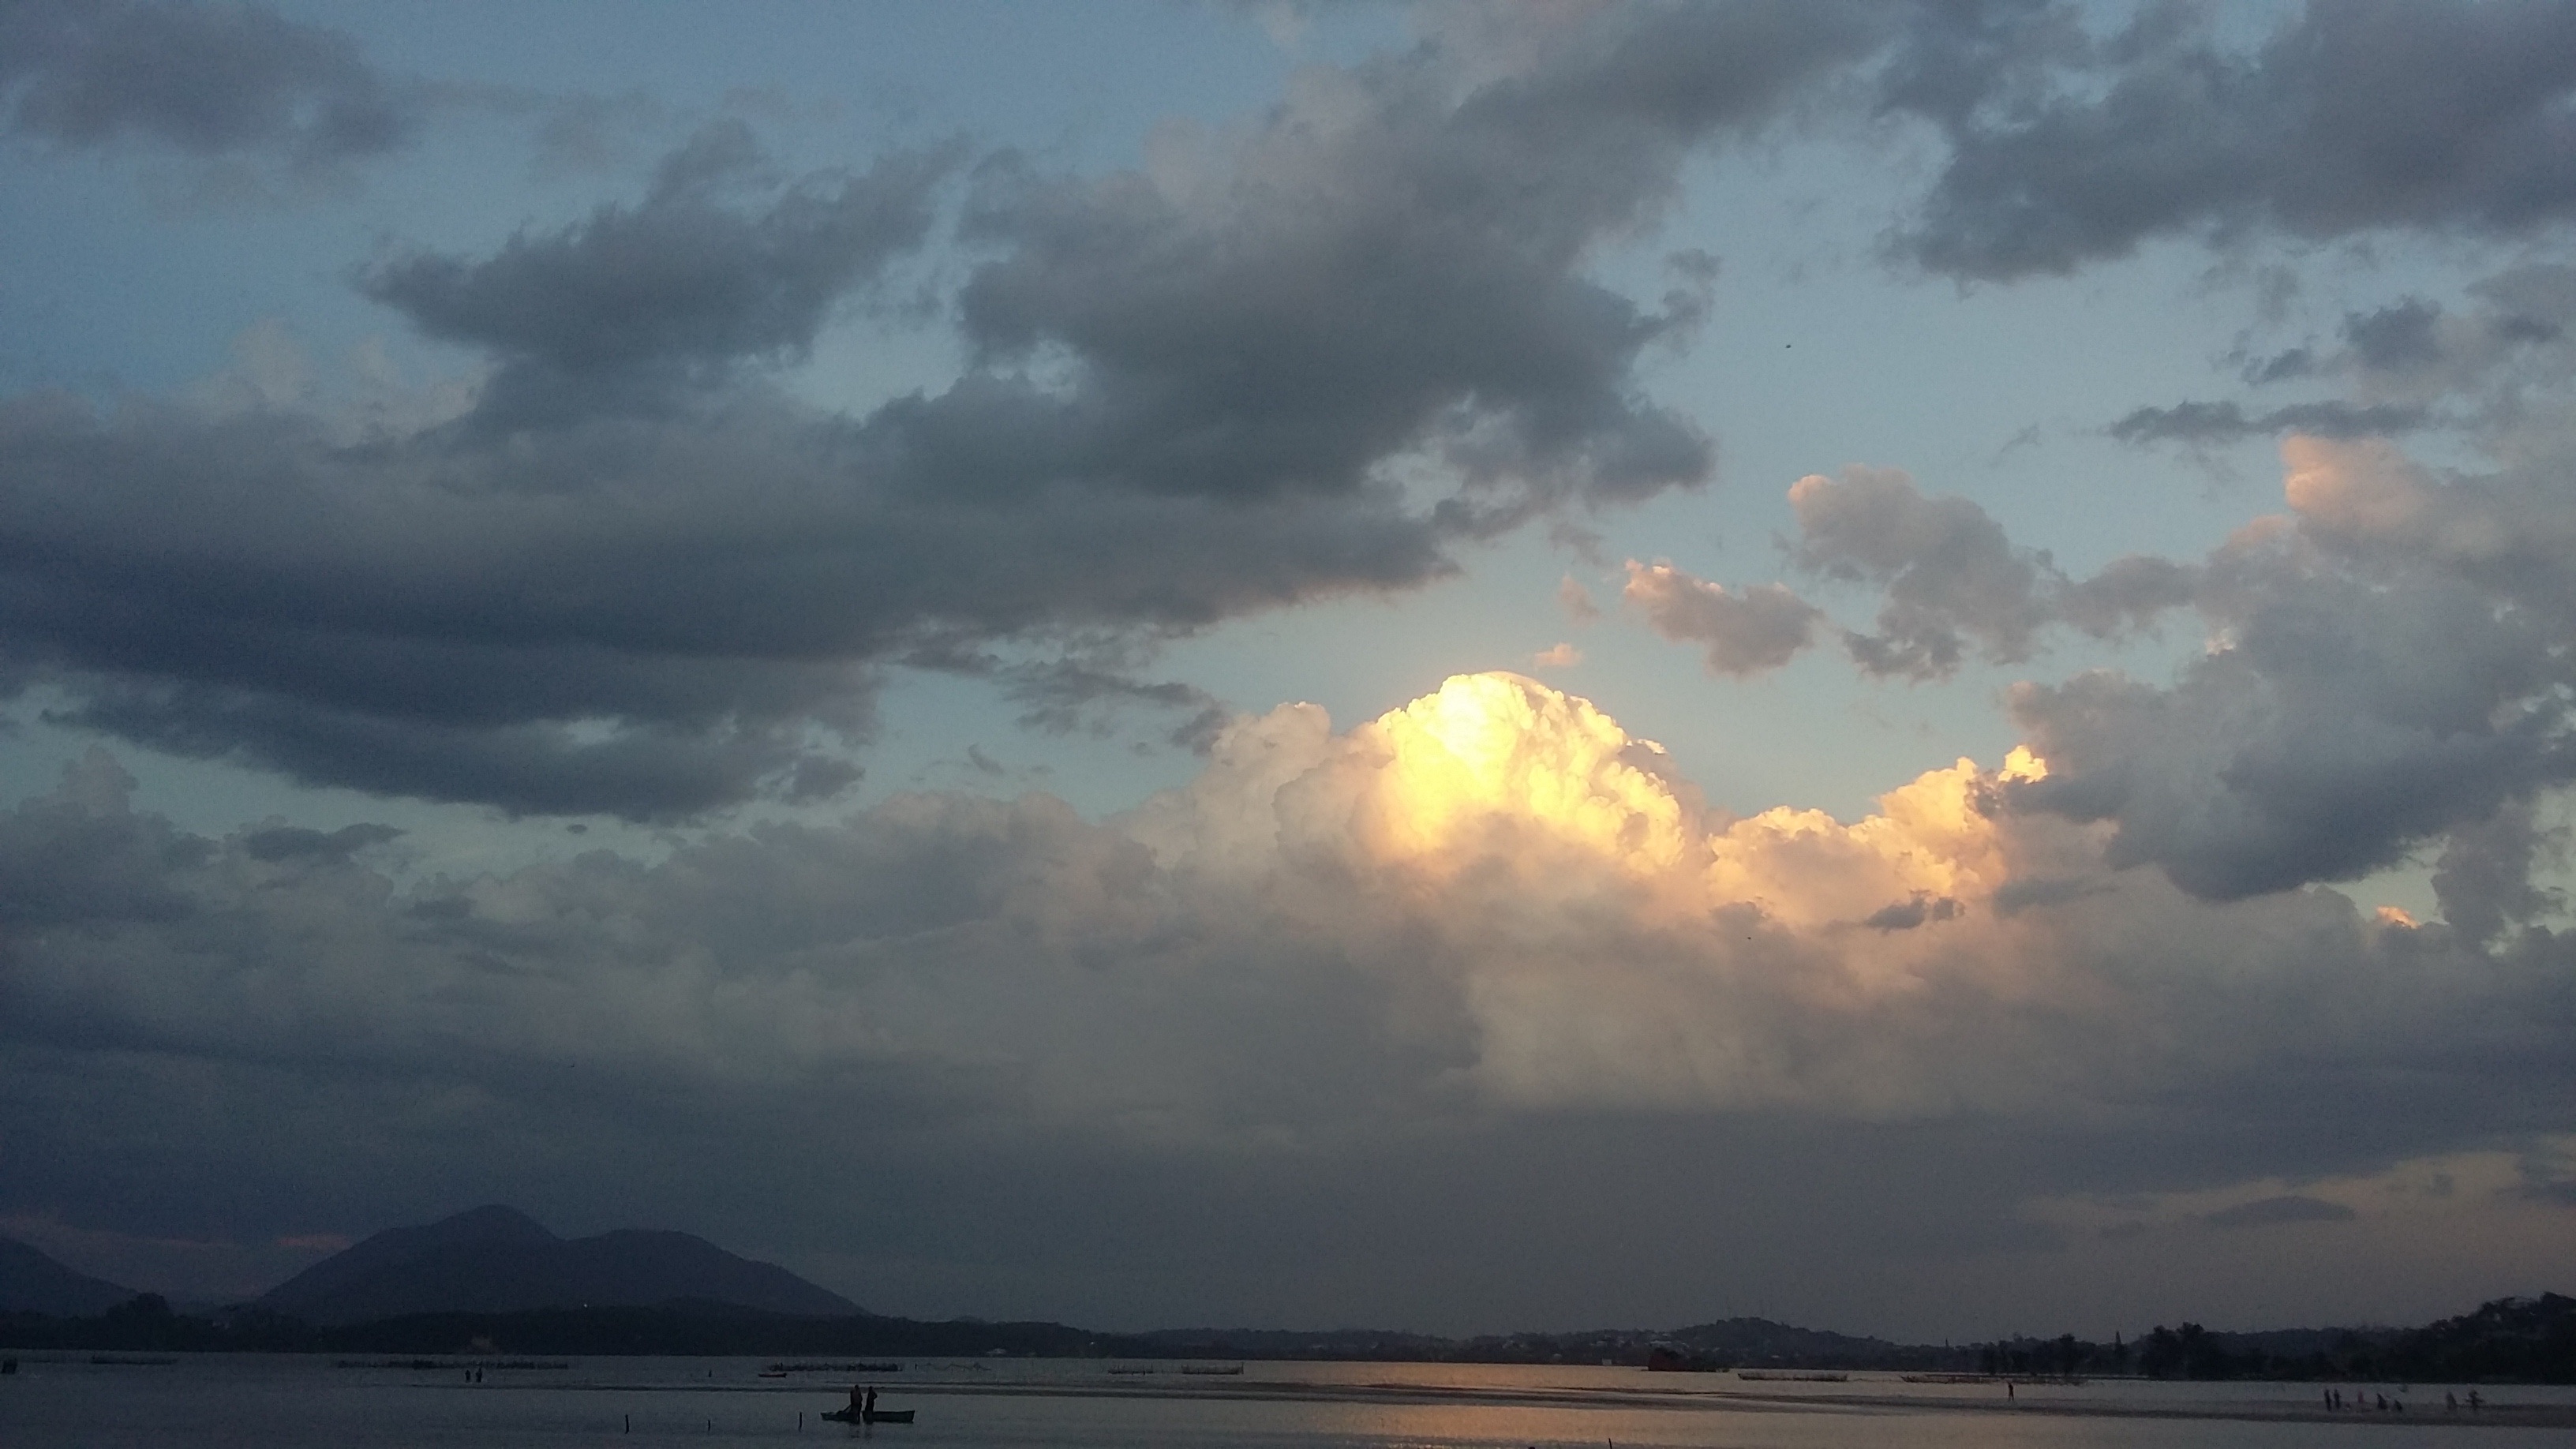
sea, coast, ocean, horizon, cloud, sky, sunrise, sunset, morning, dawn, atmosphere, dusk, weather, storm, cumulus, afterglow, meteorological phenomenon, atmospheric phenomenon, wind wave